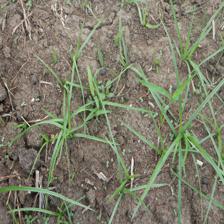
Label: Grass